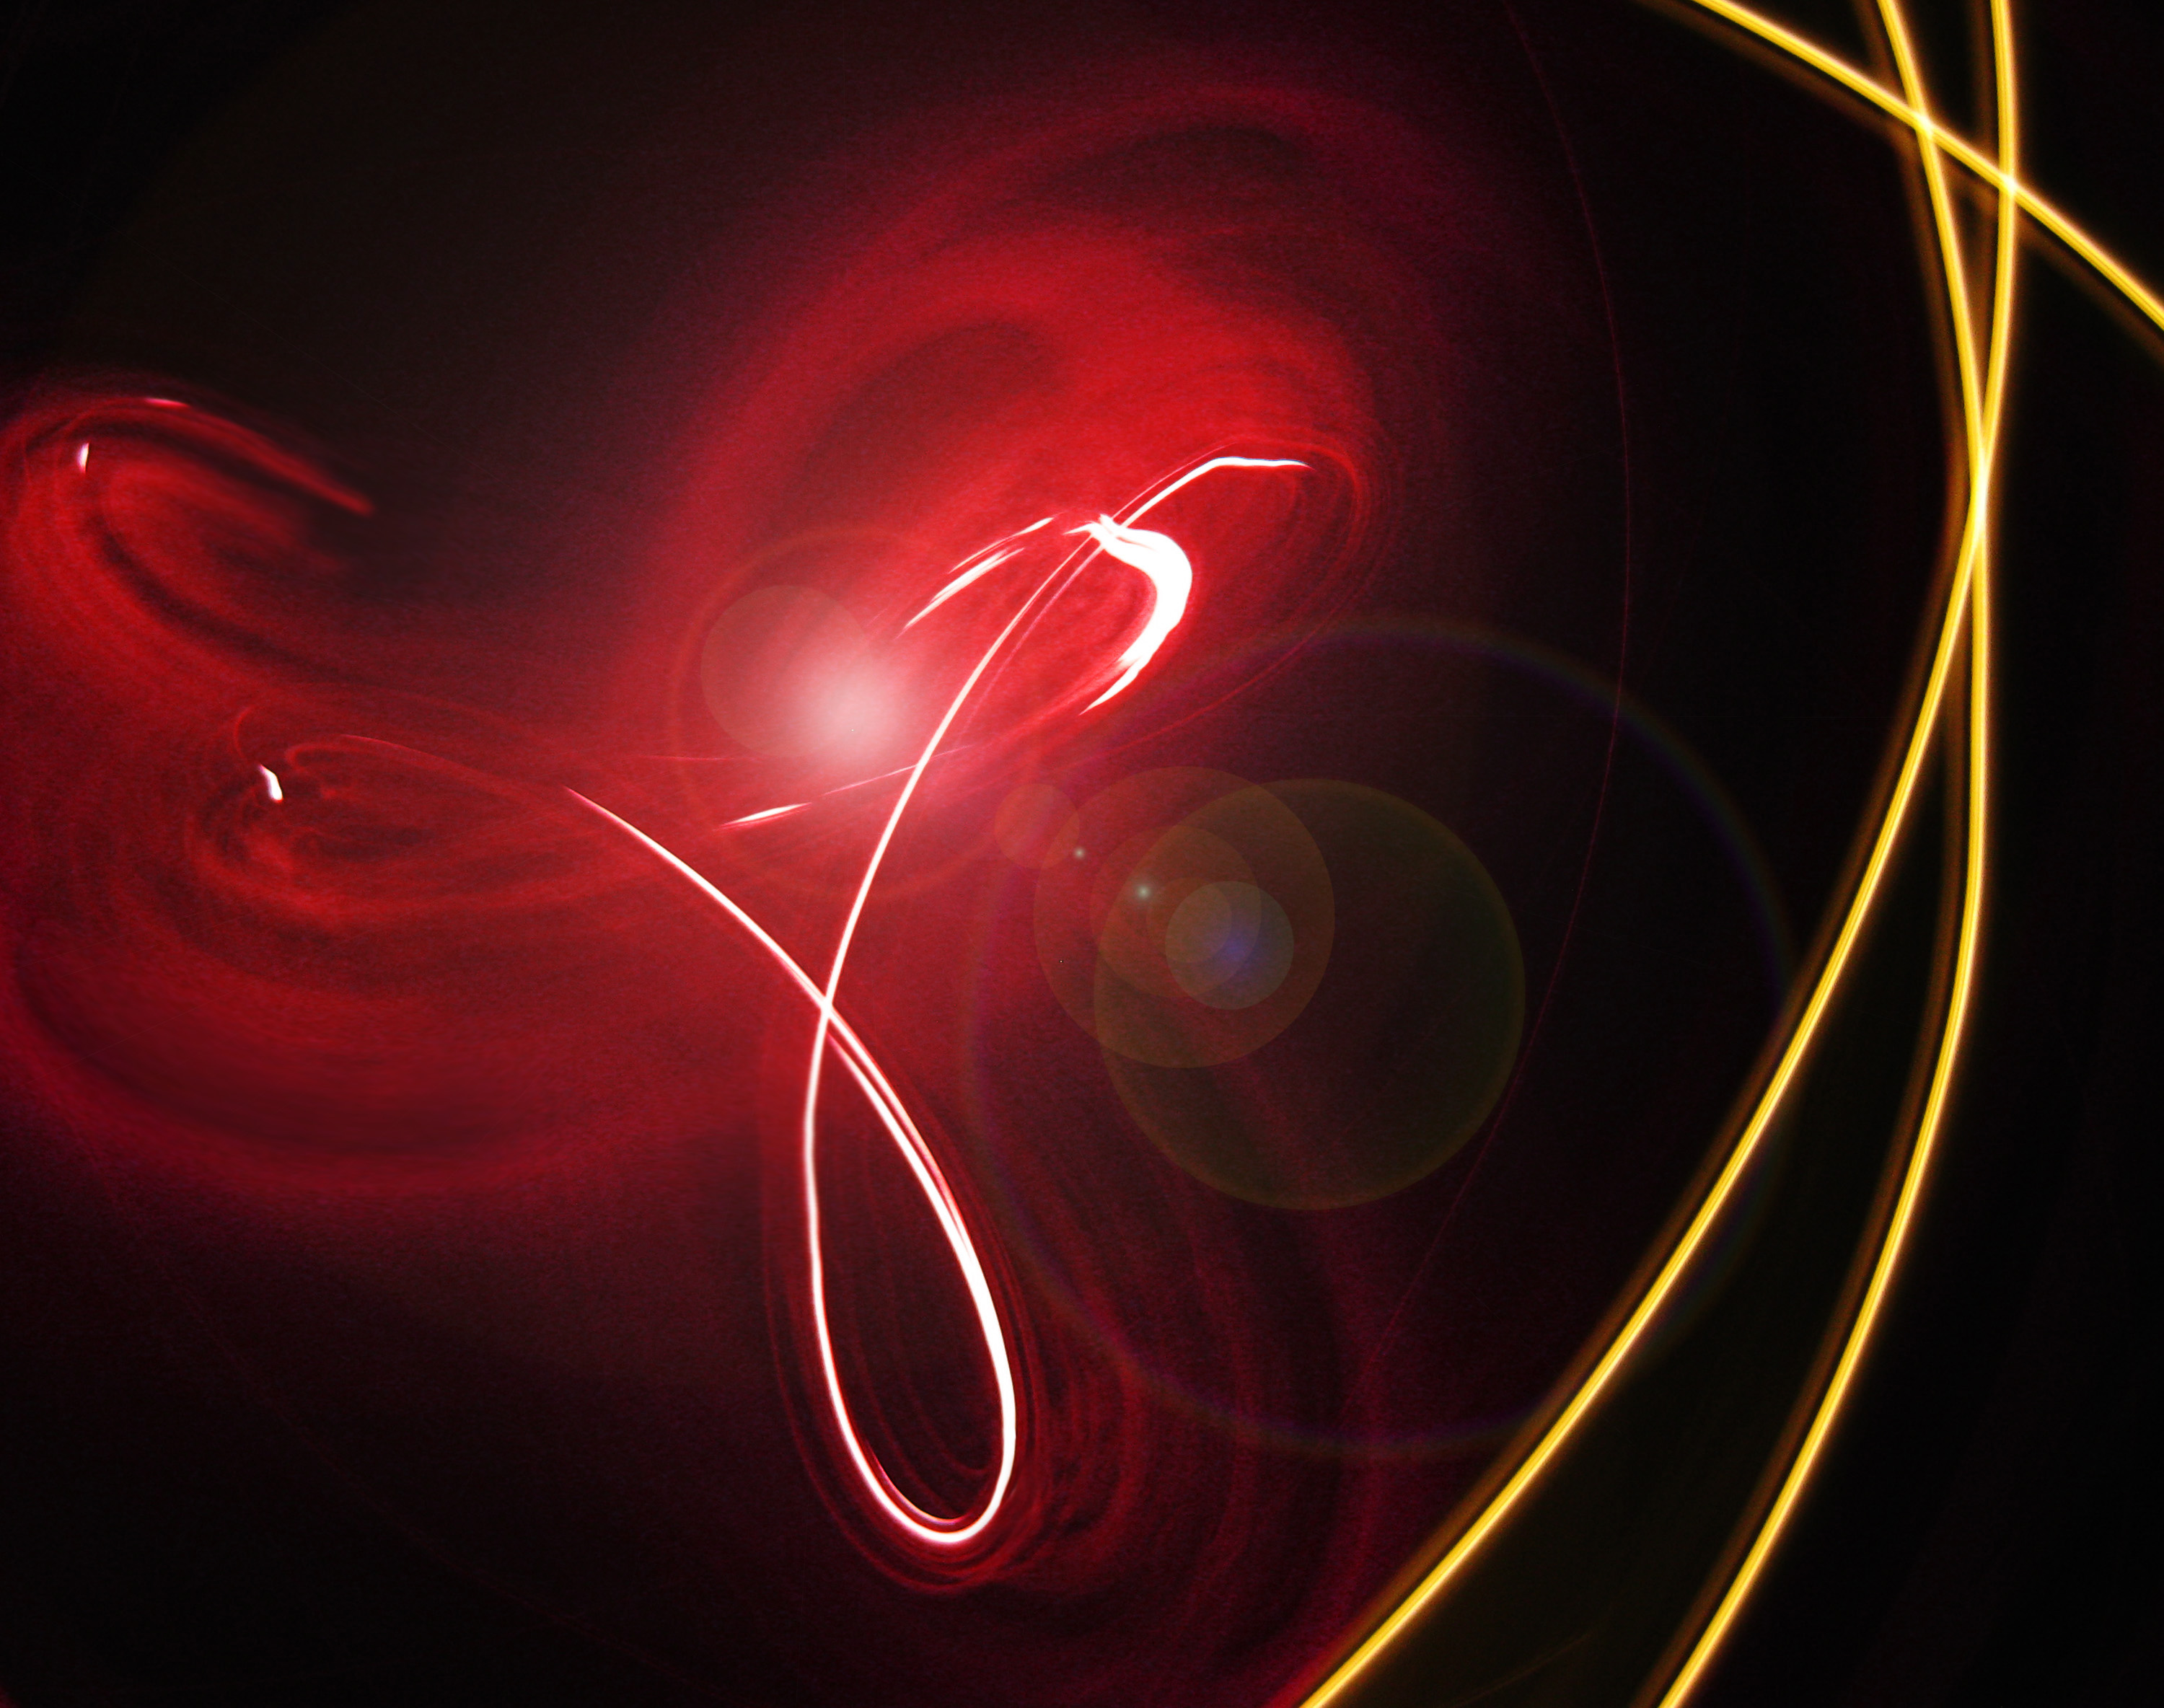
light, number, heart, line, red, flame, darkness, circle, human body, illustration, organ, shape, computer wallpaper, fractal art